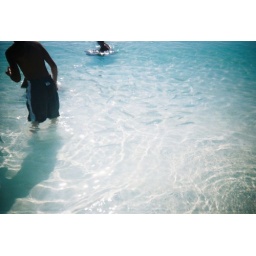
upon walking back to get on board I ran across these folks feeding the fish Jerk Chicken